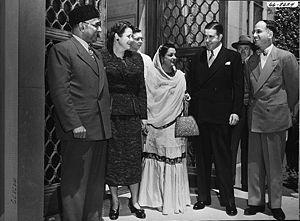
Nawabzada Liaquat Ali Khan ou plus simplement Liaqat ou Liaquat Ali Khan est un homme d'État pakistanais, né le 1ᵉʳ octobre 1895 à Karnal dans le Raj britannique et assassiné le 16 octobre 1951 à Rawalpindi, au Pakistan. L'un des dirigeants prééminents de la Ligue musulmane, il se bat lors de la domination britannique sur l'Inde pour les droits des musulmans, puis pour la création d'une entité souveraine séparée pour les musulmans du sous-continent indien. Particulièrement proche du fondateur du Pakistan Muhammad Ali Jinnah, il devient le premier Premier ministre du Pakistan après la création du pays, en poste du 14 août 1947 au 16 octobre 1951. Il détient le record du mandat de Premier ministre le plus long de l'histoire du pays et est parfois considéré comme le successeur politique de Jinnah.
Un gharara voile), et surtout, un pantalon à large manches, froncé au niveau du genou afin qu'ils élargissent considérablement. La région du genou, appelé le gota en ourdou, est souvent richement brodé de zari et zardozi. Chaque genou du gharara traditionnel est fabriqué à partir de plus de 12 mètres de tissu, souvent en brocart de soie.